System Architecture Evolution

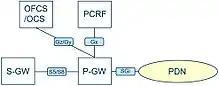
Main interfaces that P-GW shares with other EPC nodes

The EPC is a packet-only core network. It does not have a circuit-switched domain, which is traditionally used for phone calls and SMS.